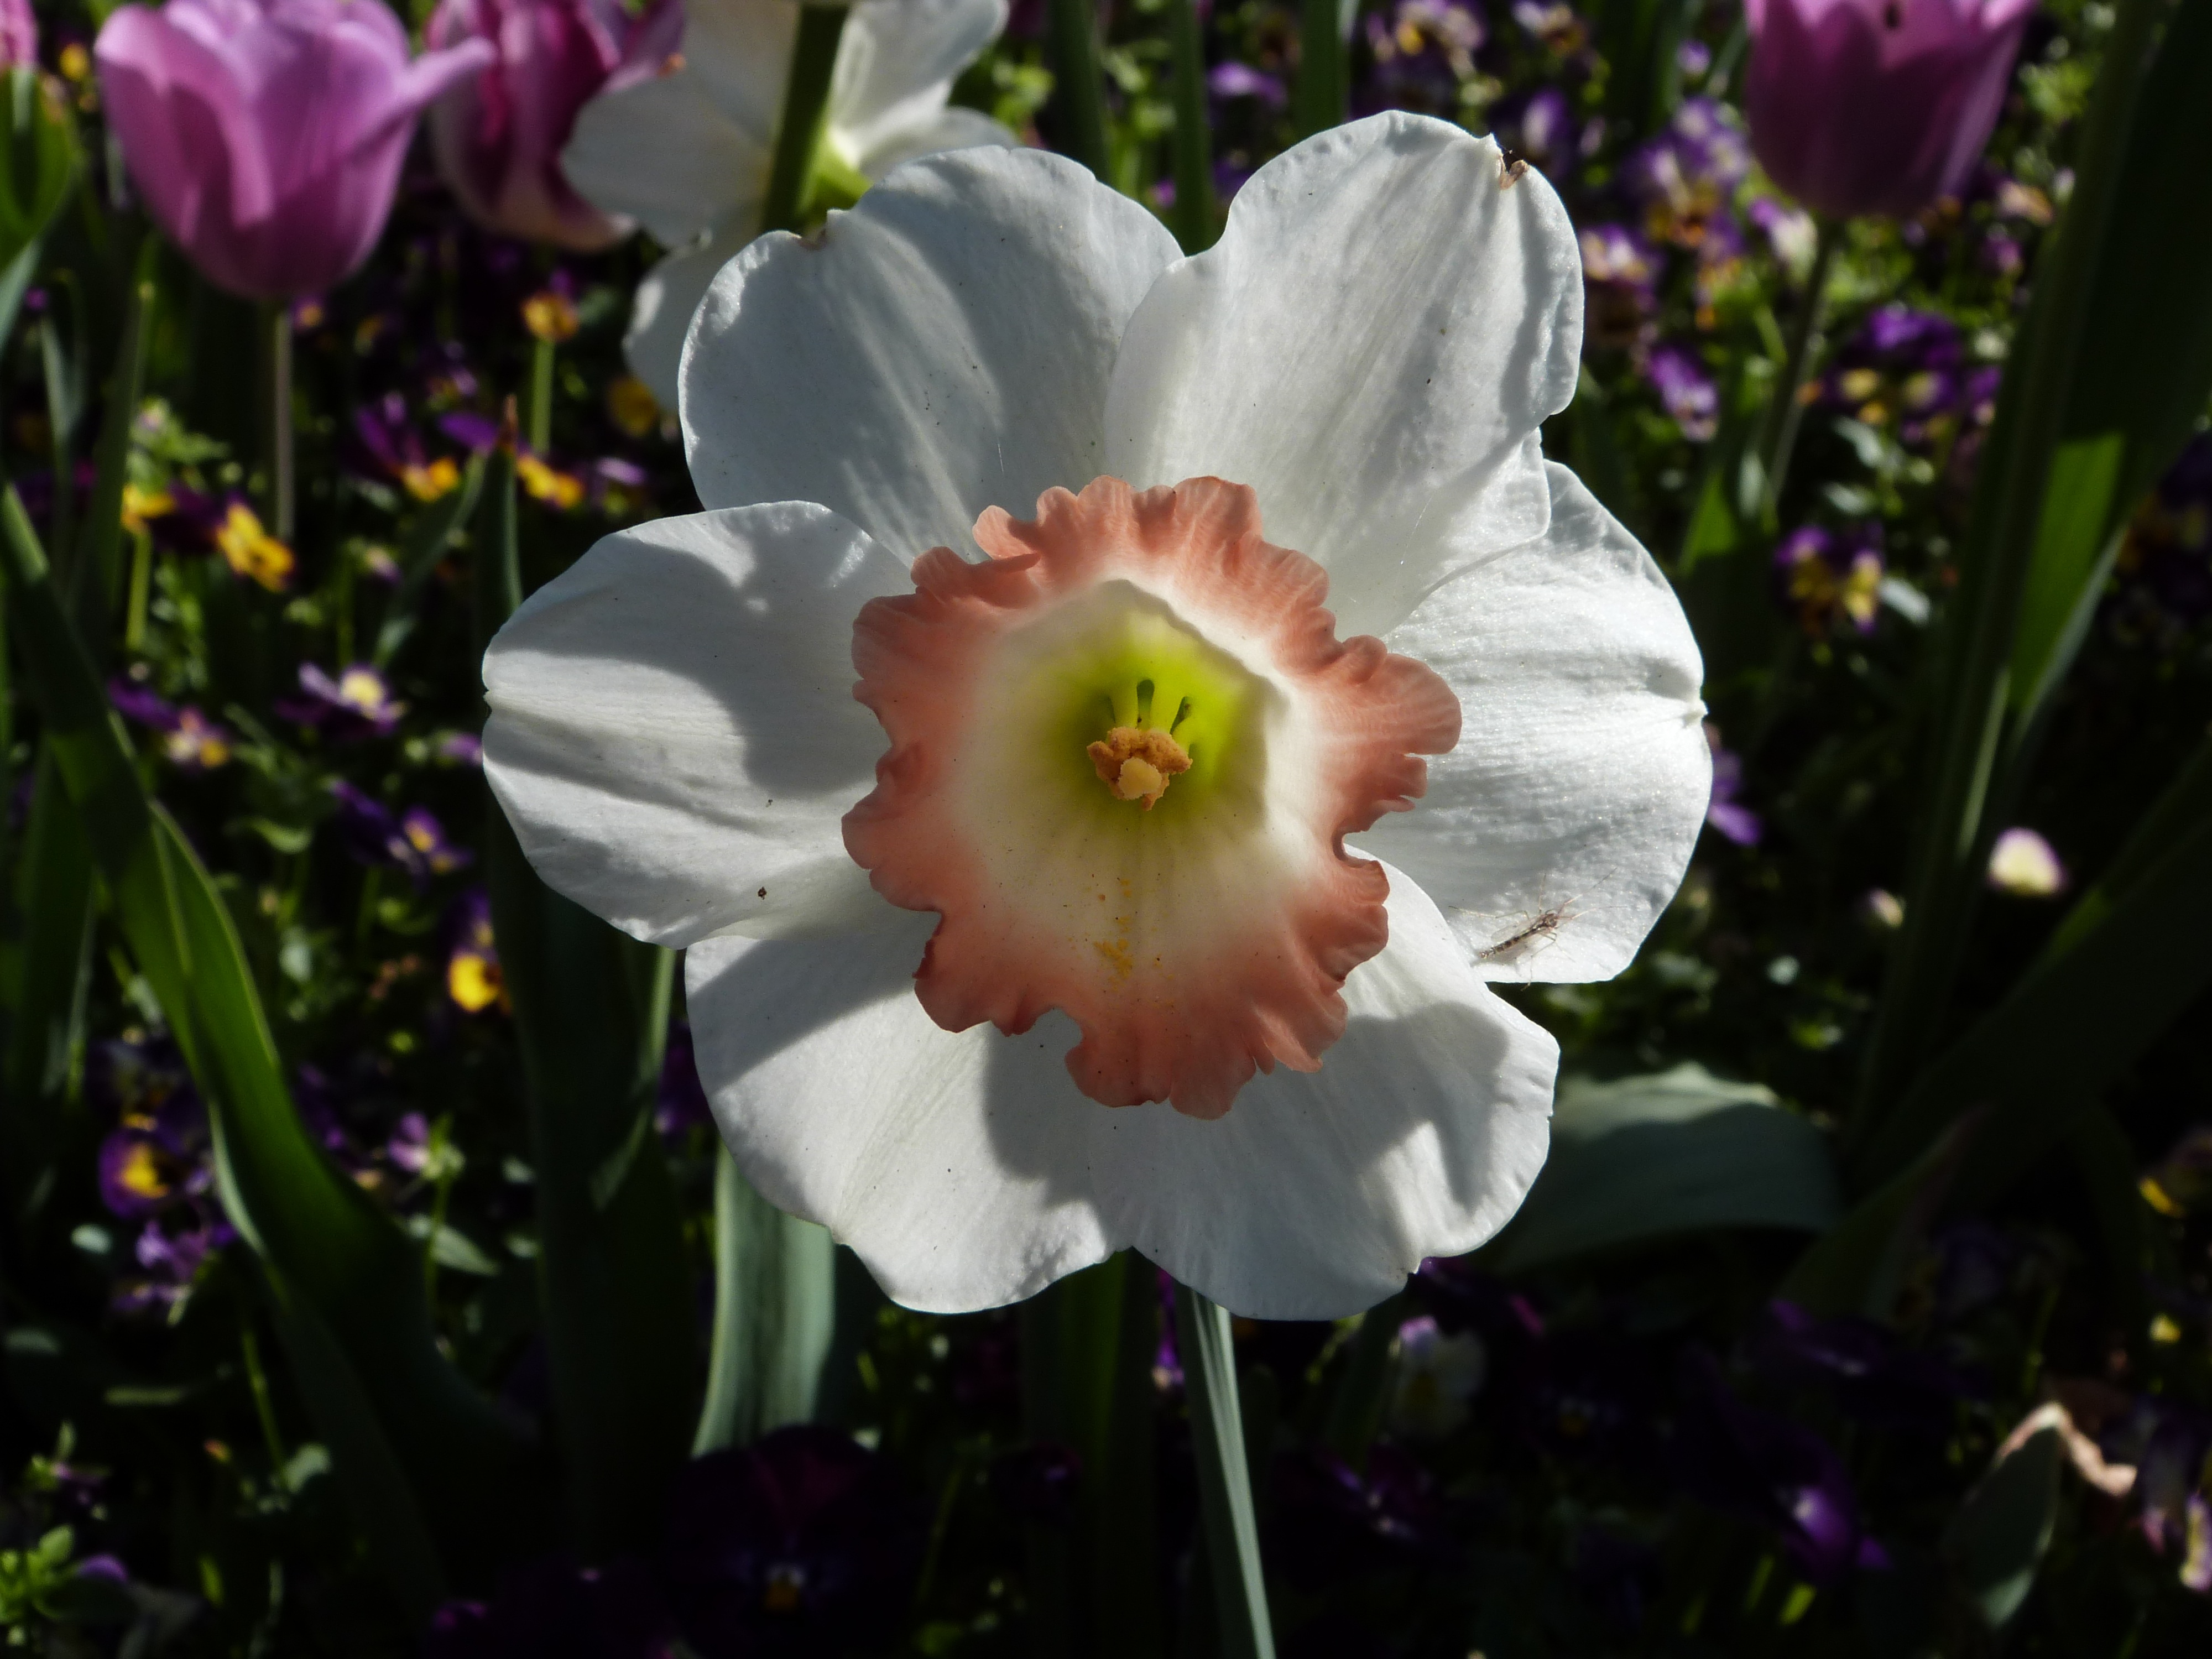
blossom, plant, white, flower, petal, bloom, spring, botany, blooming, daffodil, flora, gardening, narcissus, macro photography, flowering plant, land plant